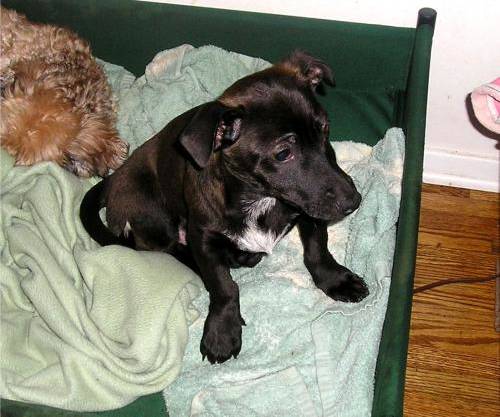
Label: dog